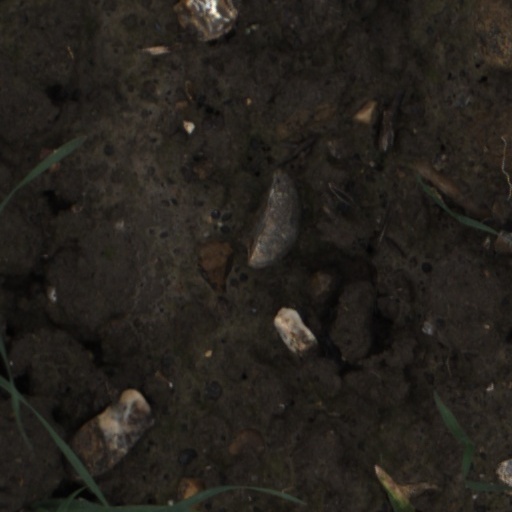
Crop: wheat